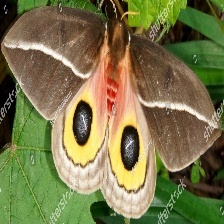
Species: IO MOTH